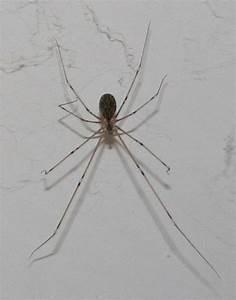
spider